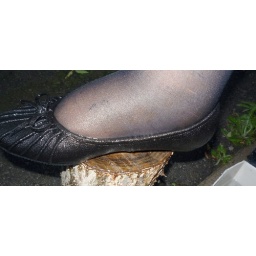
Wet an other pair of black suede shoes in rain storm, late night.